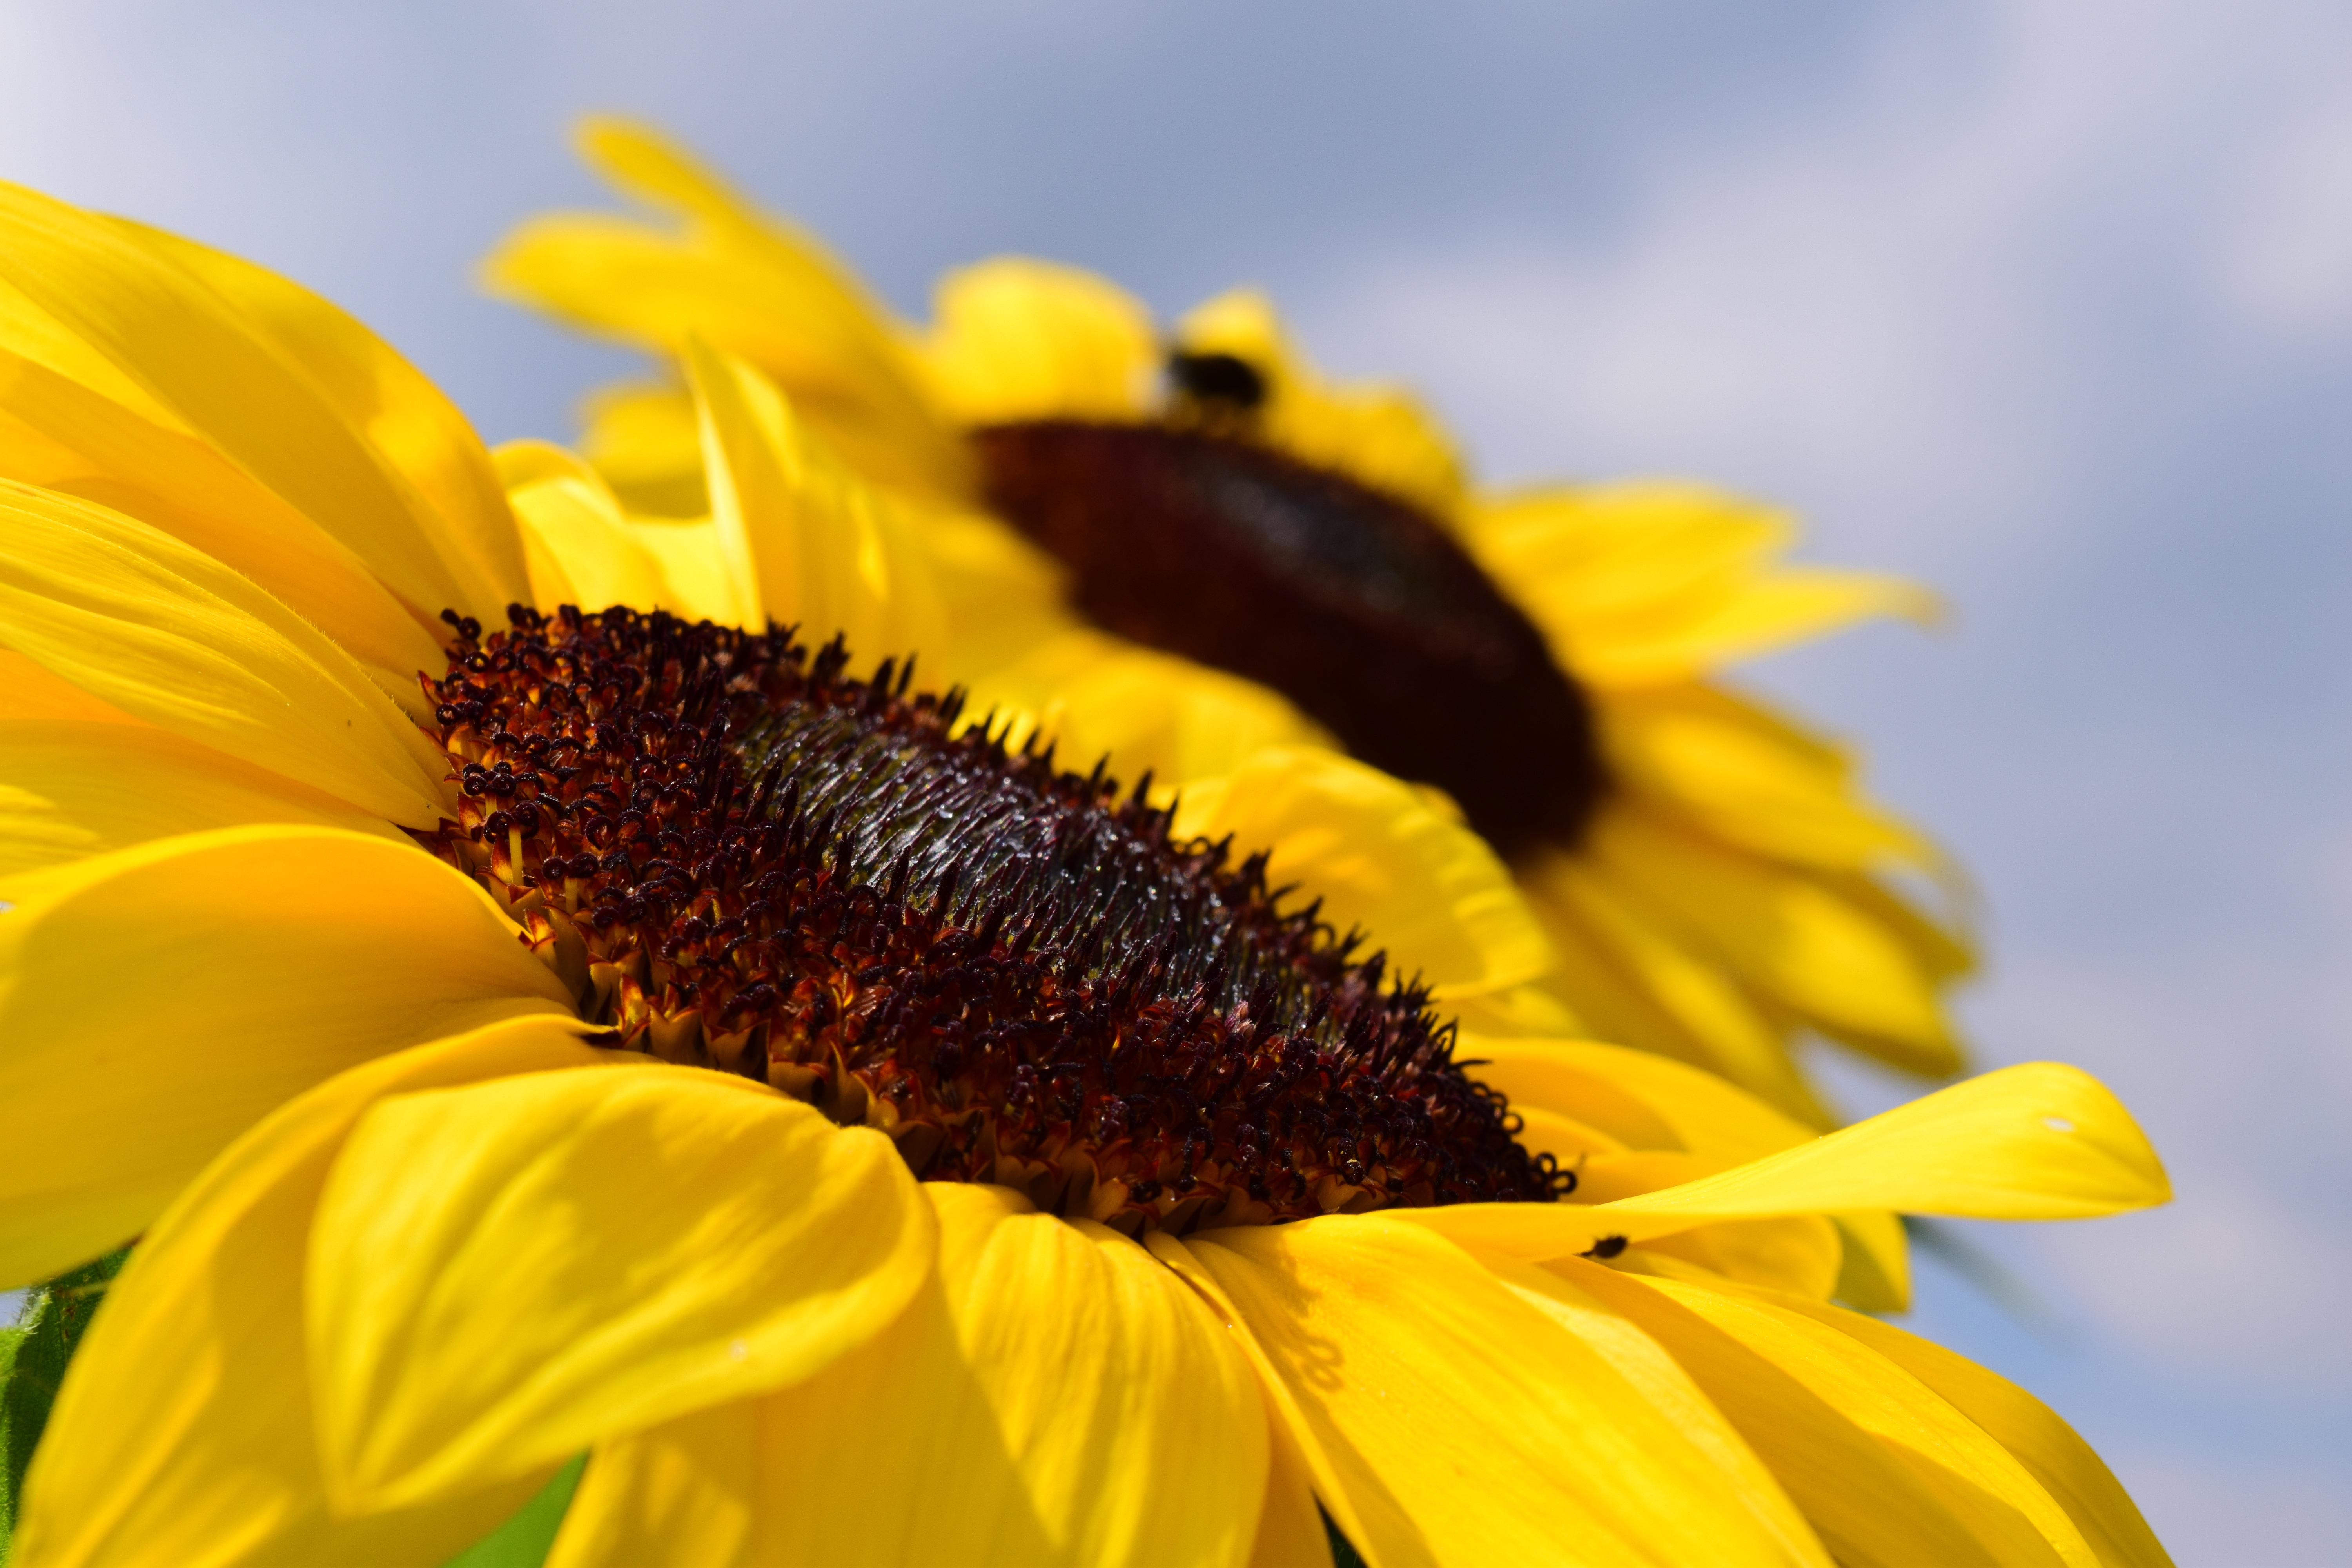
nature, plant, sky, sun, photography, flower, petal, summer, pollen, produce, insect, blue, yellow, close, flora, fauna, sunflower, invertebrate, blue sky, close up, nectar, macro photography, sunflower field, flowering plant, daisy family, sunflower seed, plant stem, land plant